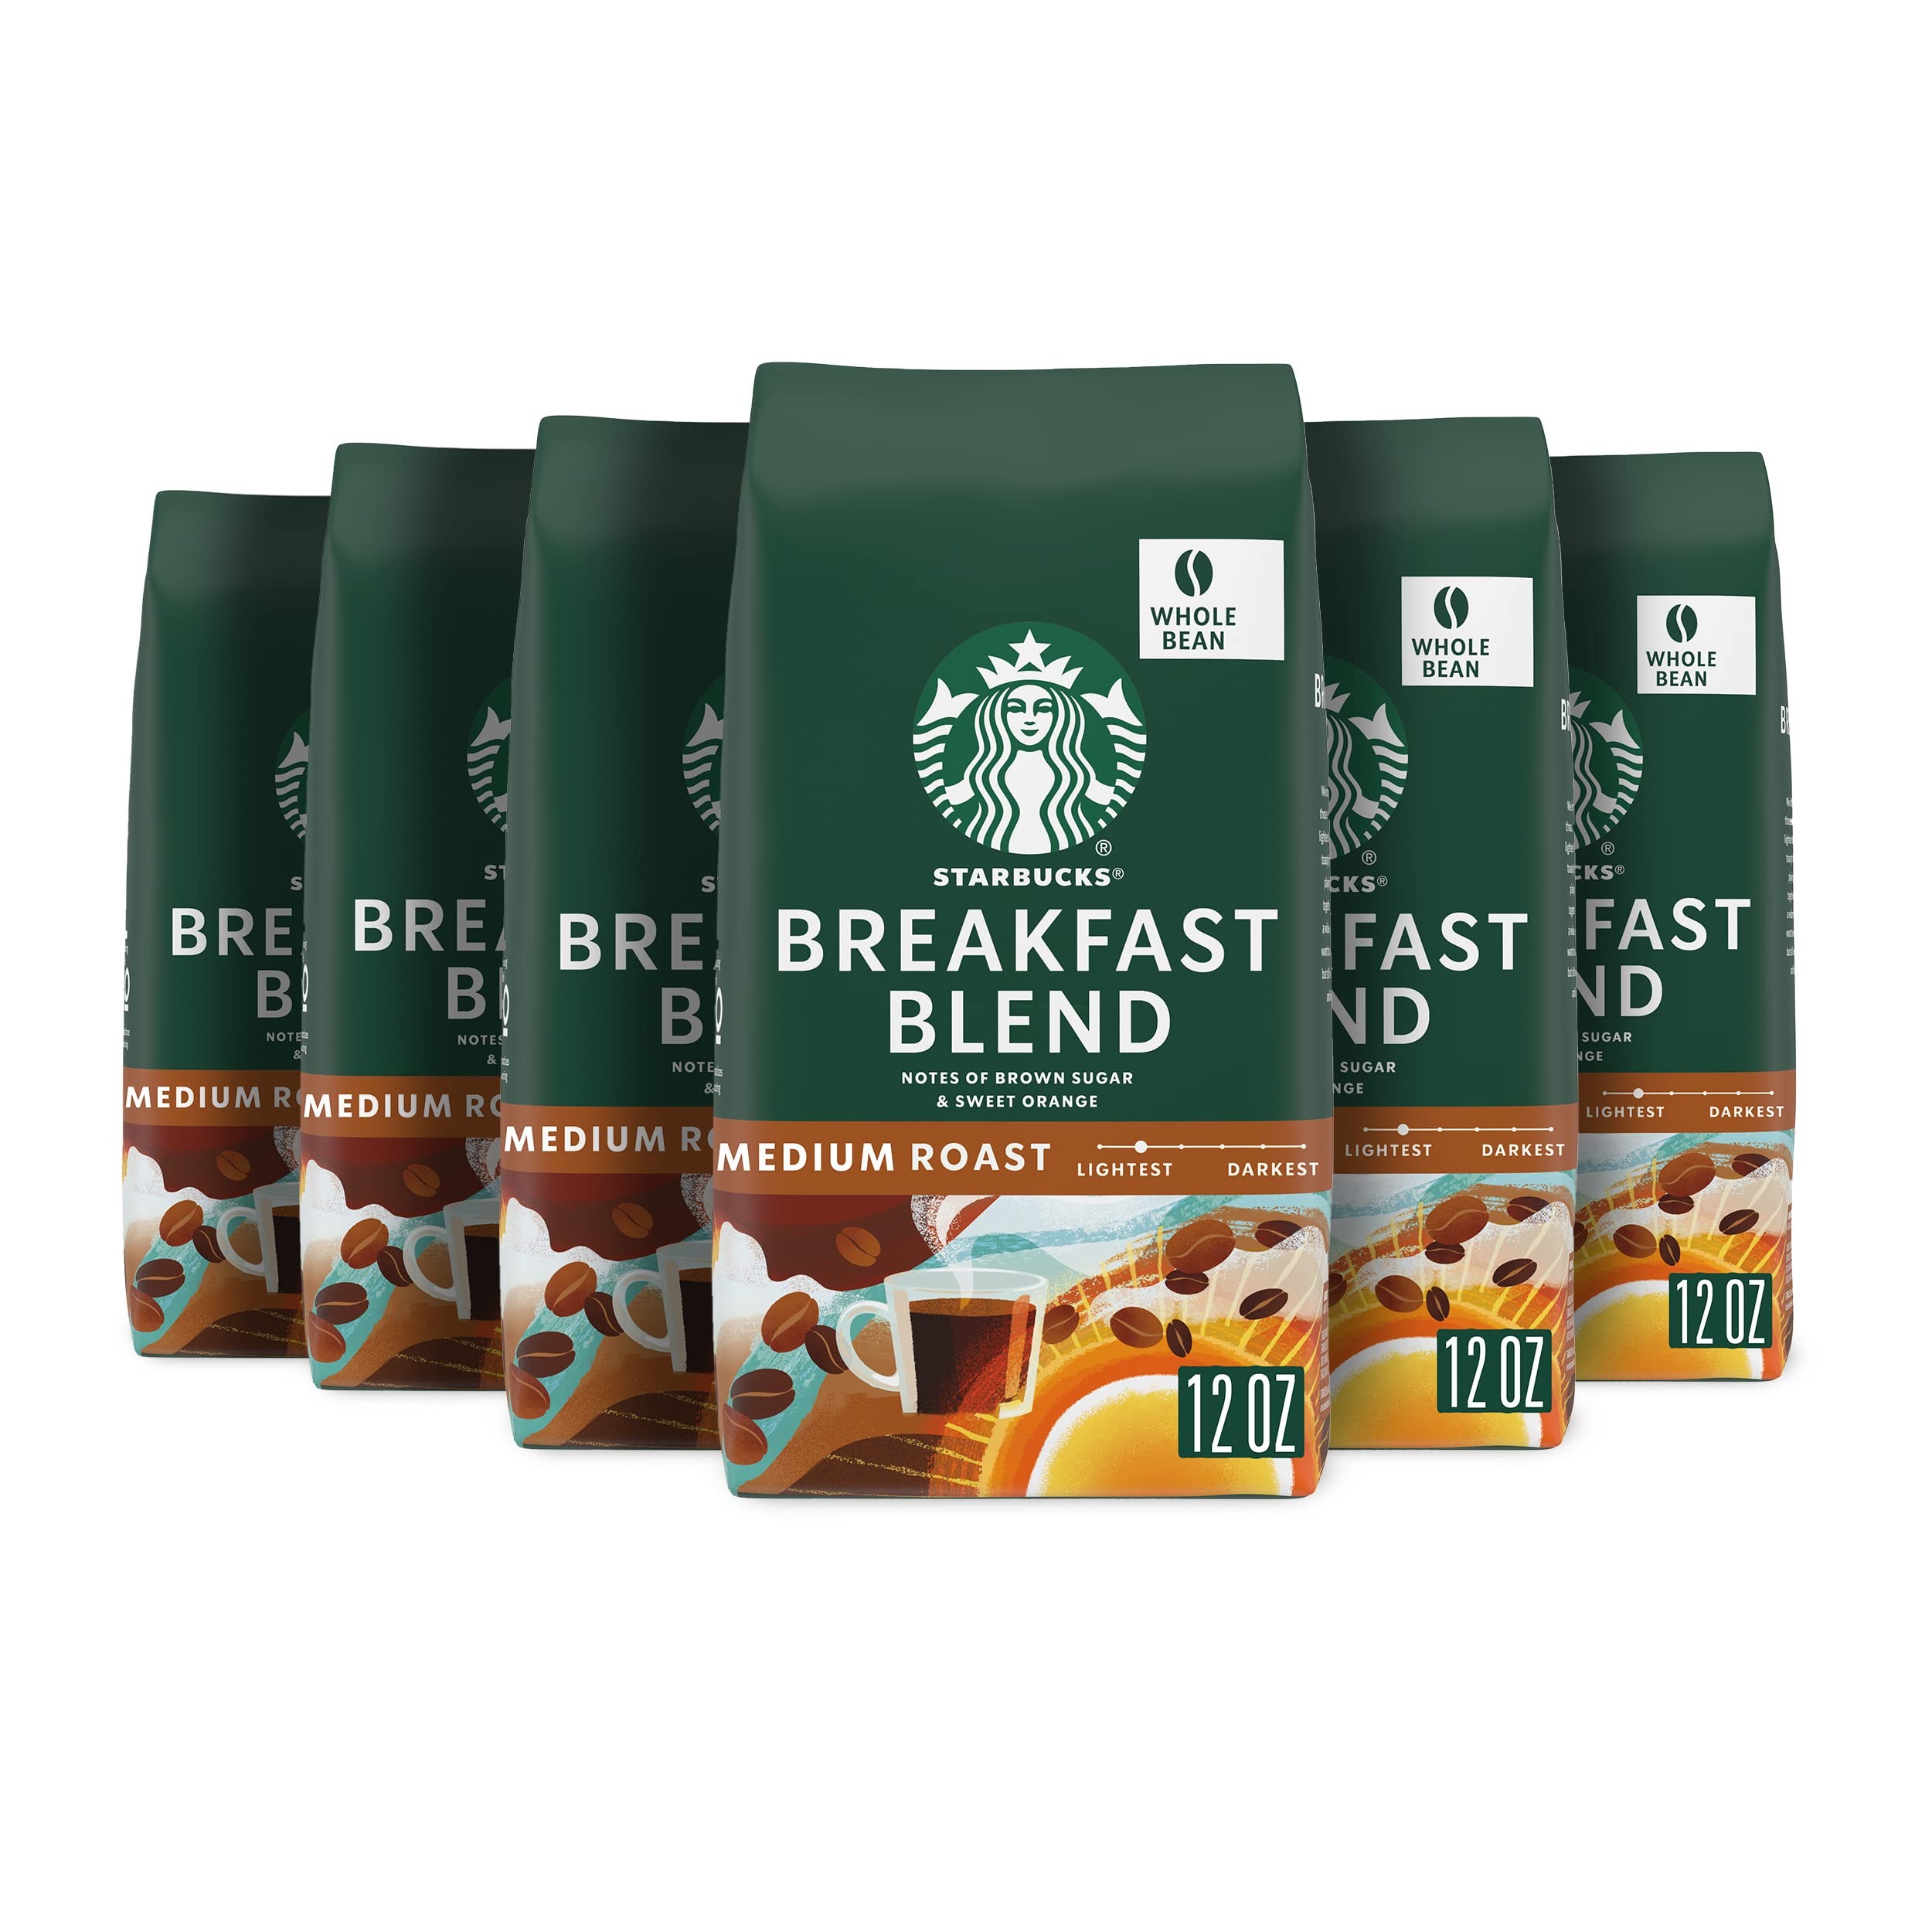
Item Name: Starbucks Whole Bean Coffee, Medium Roast Coffee, Breakfast Blend, 100% Arabica, 6 bags (12 oz)
Bullet Point 1: PREMIUM WHOLE BEAN COFFEE—Starbucks delivers exceptional coffee cup after cup with this 12-ounce bag of Breakfast Blend medium roast whole bean coffee—6 bags total
Bullet Point 2: STARBUCKS BREAKFAST BLEND COFFEE—Notes of brown sugar and sweet orange mingle in our lightest medium roast coffee
Bullet Point 3: FRESH TASTE—Starbucks adheres to the highest quality standards—shipping you the same carefully roasted 100% arabica coffee beans we brew in our cafés
Bullet Point 4: MAKE IT YOUR OWN—An everyday cup no matter how you brew it, Starbucks whole bean coffee can be ground and used for a variety of brewing methods, including drip brewer, coffee press, pour-over and moka pot
Bullet Point 5: ETHICALLY SOURCED—Starbucks is committed to 100% ethical coffee sourcing in partnership with Conservation International
Value: 72.0
Unit: Ounce

Price: 11.19